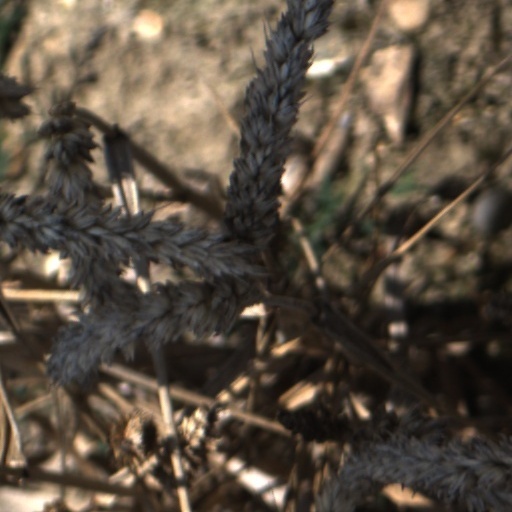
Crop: wheat